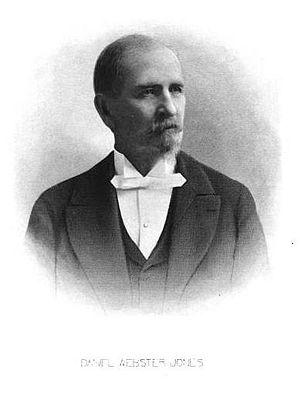
Daniel Webster Jones, né le 15 décembre 1839 dans le comté de Bowie et mort le 25 décembre 1918 à Little Rock, est un homme politique démocrate américain. Il est gouverneur de l'Arkansas entre 1897 et 1901.